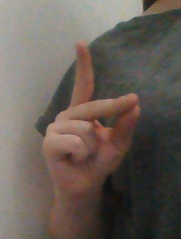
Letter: ta